Japanese occupation of British Borneo

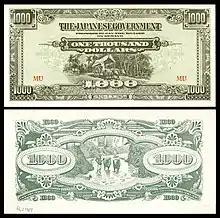
Japanese government-issued 1,000 dollar notes in 1945, featuring a man with water buffaloes in a stream

The Tokyo-based "Asahi Shimbun" newspaper and the Osaka-based "Mainichi Shimbun" began publication in Malay in both Borneo and the Celebes Island, carrying news on behalf of the Japanese government. Following their occupation, the Japanese began a process of assimilation of the local people. Propaganda was displayed throughout the Bornean territories and slogans such as "Asia for Asians" and "Japan, the light of Asia" were widely displayed. Ethnocentrism was central to this plan with Japanese values, world view, culture, spirit, emperor worship and racial superiority being promulgated.